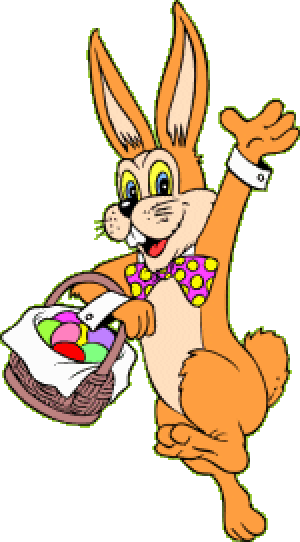
Påskeharen
Påskehare animation
Påskeharen er en ret ny opfindelse i dansk tradition. I begyndelsen af 1900-tallet ankommer den fra Tyskland, og det er en gammel tysk tradition, der ligger til grund for påskeharen som æglægger.